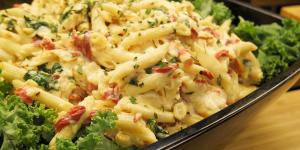
ensalada de pasta de colores